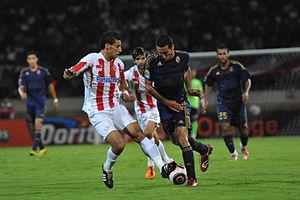
Match Wydad vs Al Ahly